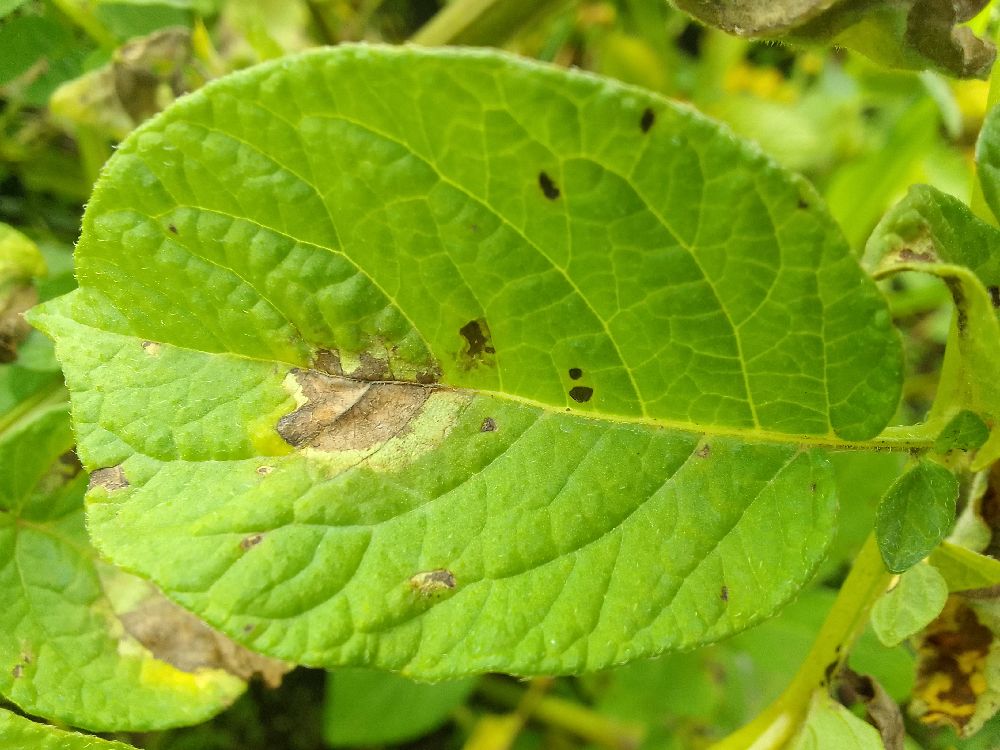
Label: Late blight